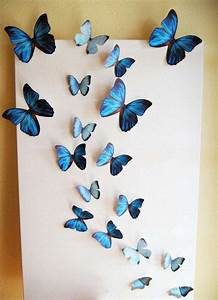
Label: farfalla